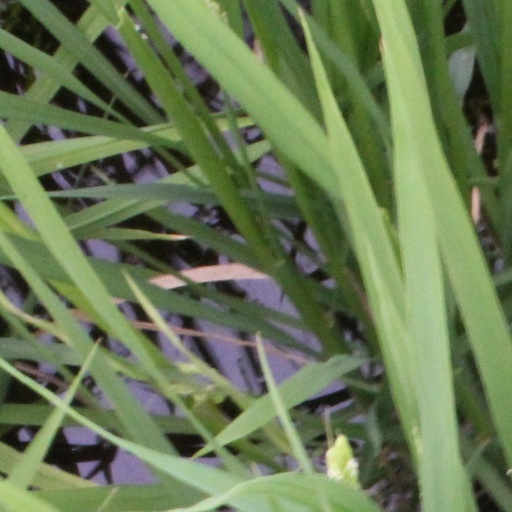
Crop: rice